Sauce for the Goose

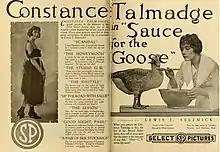

Sauce for the Goose is a 1918 American silent comedy film directed by Walter Edwards and starring Constance Talmadge, Harrison Ford, and Vera Doria.